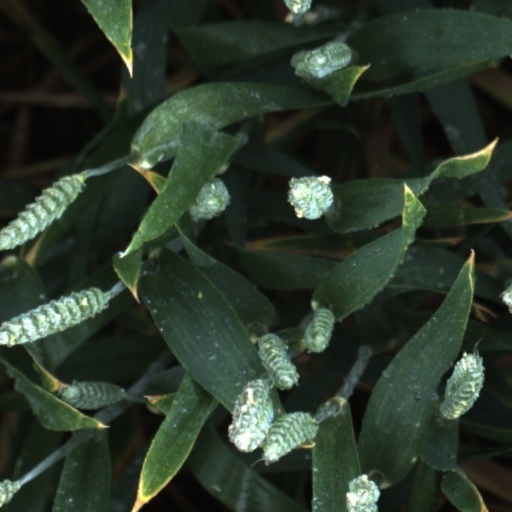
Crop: wheat